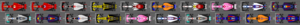
Le Grand Prix automobile d'Allemagne 2018 disputé le 22 juillet 2018 sur le circuit d'Hockenheimring, est la 987ᵉ épreuve du championnat du monde de Formule 1 courue depuis 1950. Il s'agit de la 63ᵉ édition du Grand Prix d'Allemagne comptant pour le championnat du monde de Formule 1, la trente-sixième fois à Hockenheim où les Formule 1 ont couru en alternance avec le Nürburgring depuis 1970 et la onzième manche du championnat 2018. Le Grand Prix d'Allemagne revient au calendrier après en avoir été absent en 2017.